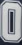
Number: 0